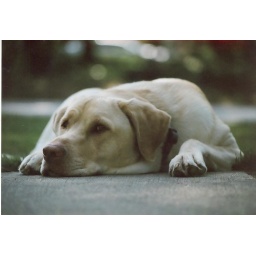
and it's true that the clouds just hung around like black cadillacs outside a funeral.taken with canon ae-1.